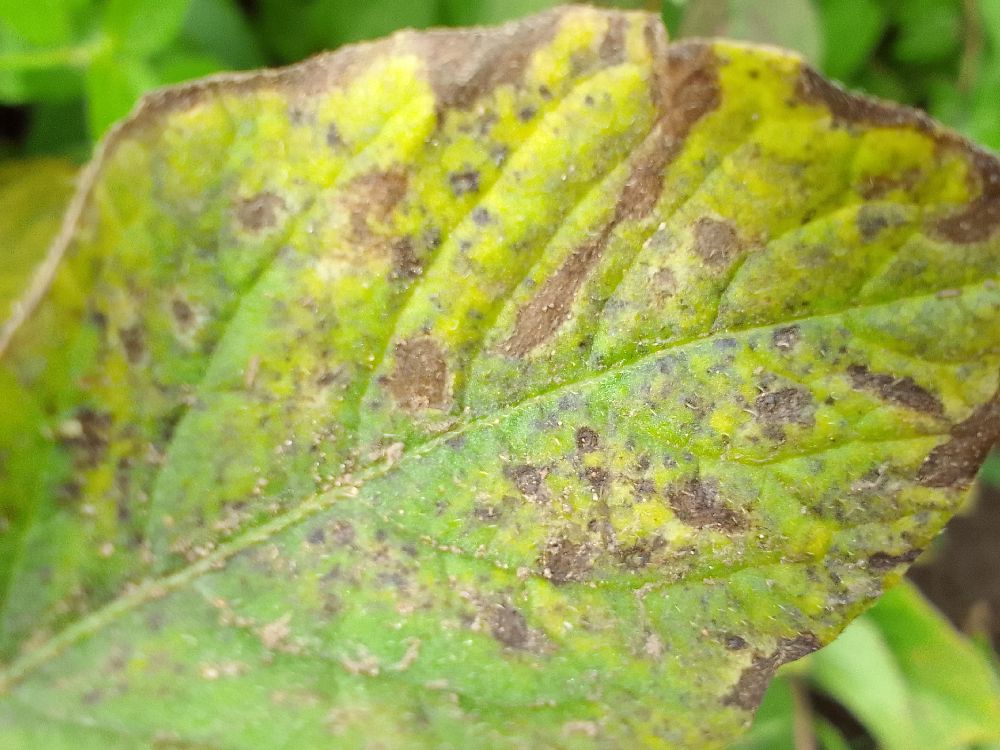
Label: Early blight